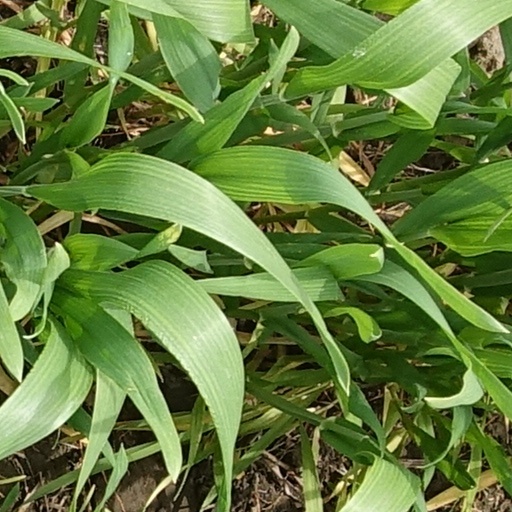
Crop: wheat